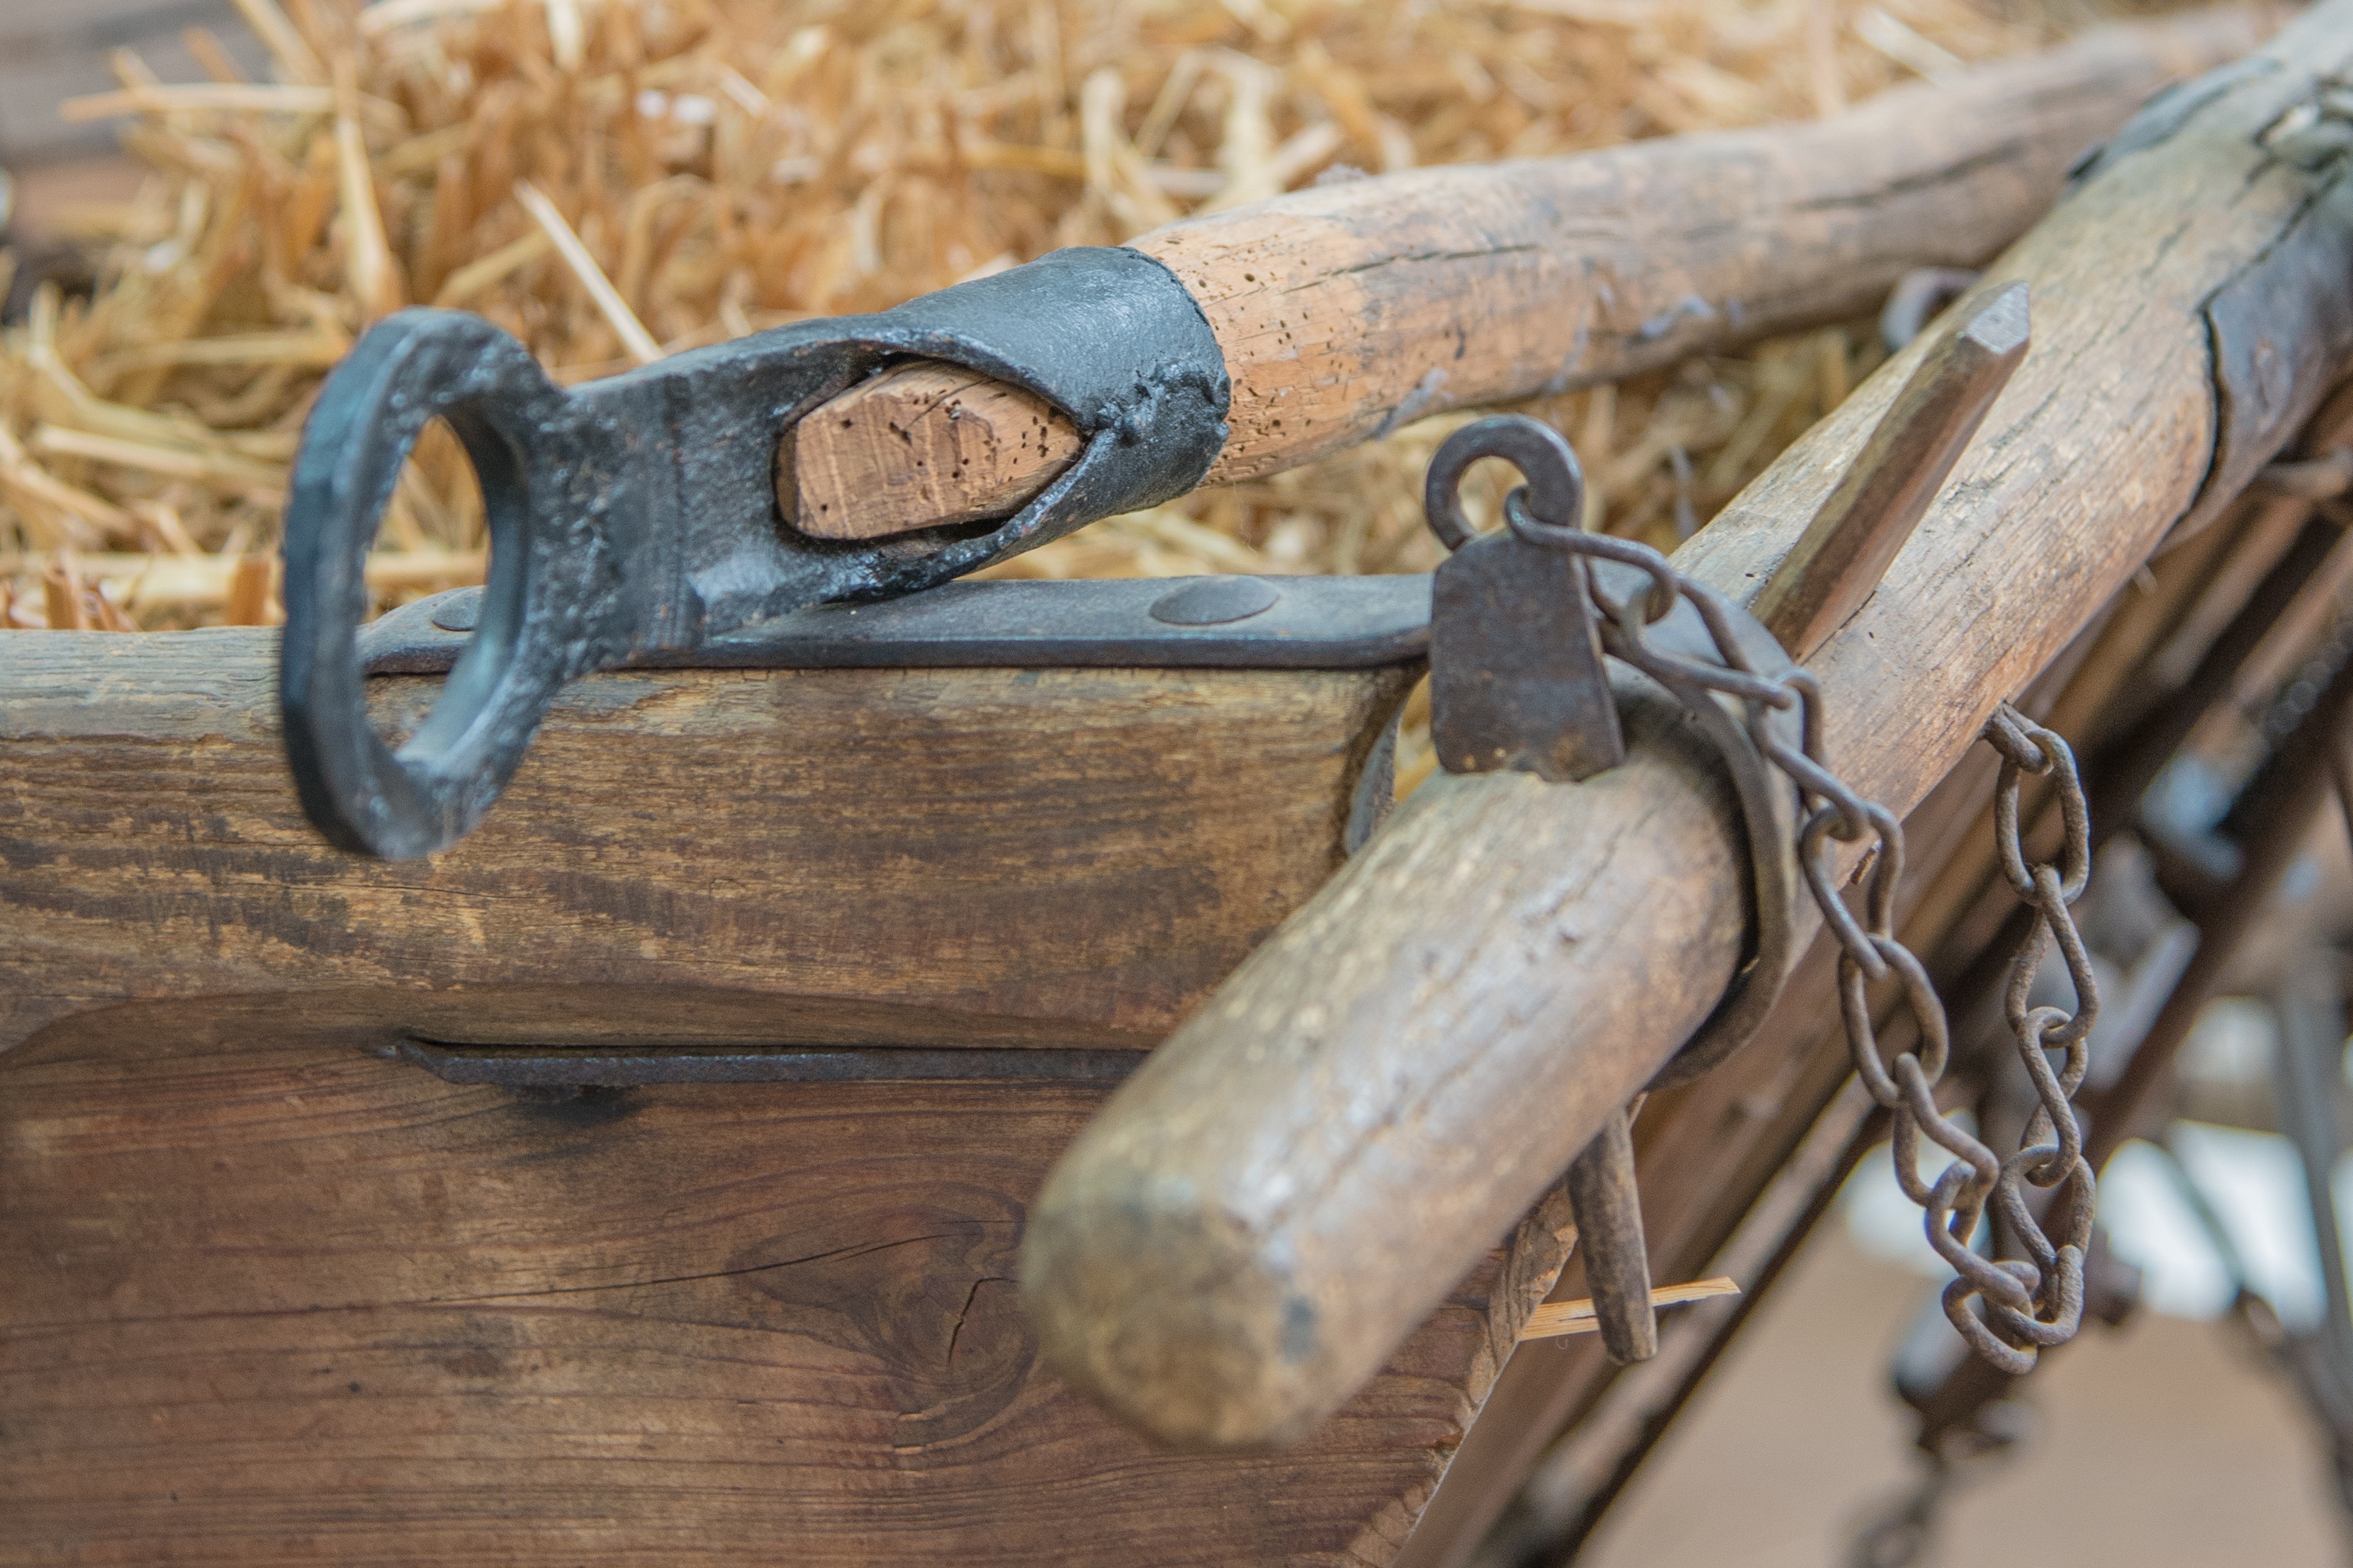
wood, hay, farm, antique, old, harvest, vehicle, metal, agriculture, weapon, bridle, thanksgiving, straw, rusted, iron, dare, transient, companions, firearm, wood car, hay wagon, faceplate, agricultural vehicle, horse tack